Trajan

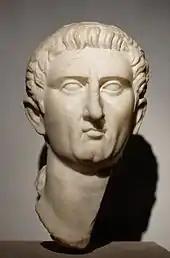
Bust of Nerva, who became emperor following the assassination of Domitian

Domitian's successor, Nerva, was unpopular with the army, and had been forced by his Praetorian Prefect Casperius Aelianus to execute Domitian's killers. Nerva needed the army's support to avoid being ousted. He accomplished this in the summer of 97 by naming Trajan as his adoptive son and successor, claiming that this was entirely due to Trajan's outstanding military merits. There are hints, however, in contemporary literary sources that Trajan's adoption was imposed on Nerva. Pliny implied as much when he wrote that, although an emperor could not be coerced into doing something, if this was the way in which Trajan was raised to power, then it was worth it. Alice König argues that the notion of a natural continuity between Nerva's and Trajan's reigns was an "ex post facto" fiction developed by authors writing under Trajan, including Tacitus and Pliny.